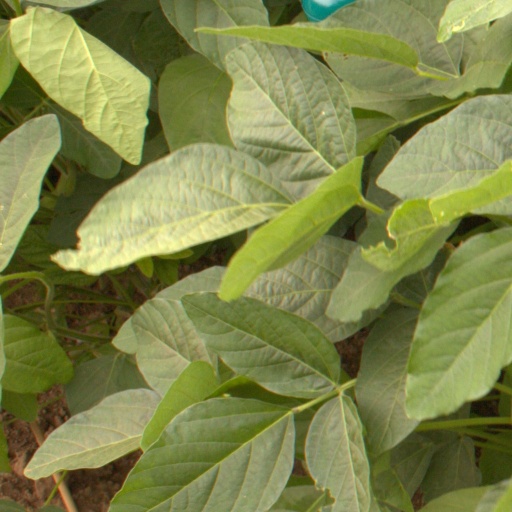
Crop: soybean